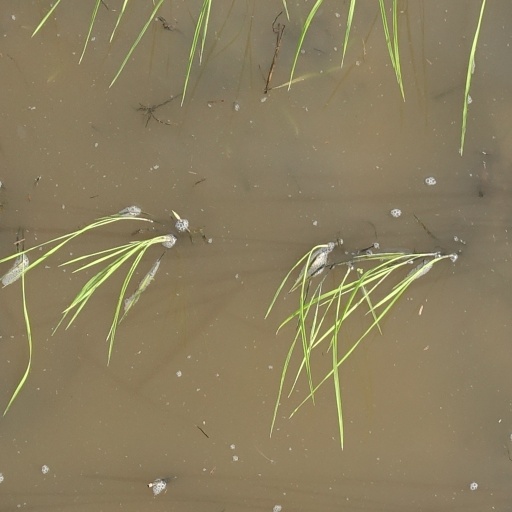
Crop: rice